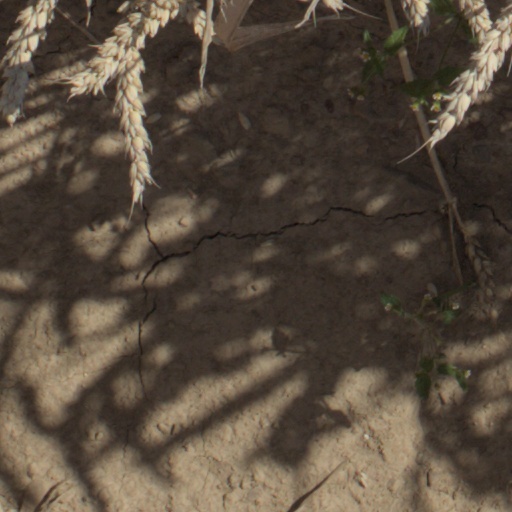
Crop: wheat